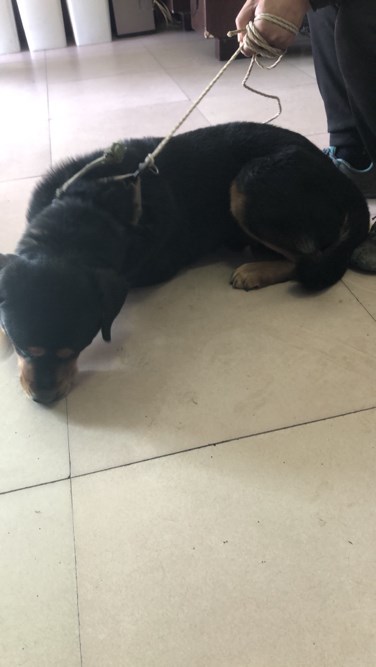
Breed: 224-n000060-Rottweiler